Al-Hilla District

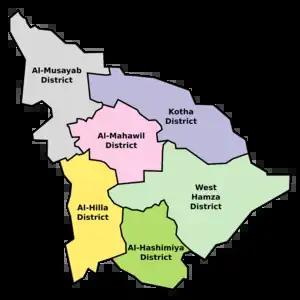
Map of Babil Governorate showing districts

Al-Hillah is a district in Babil Governorate, Iraq. It is centred on the city of Al Hillah.